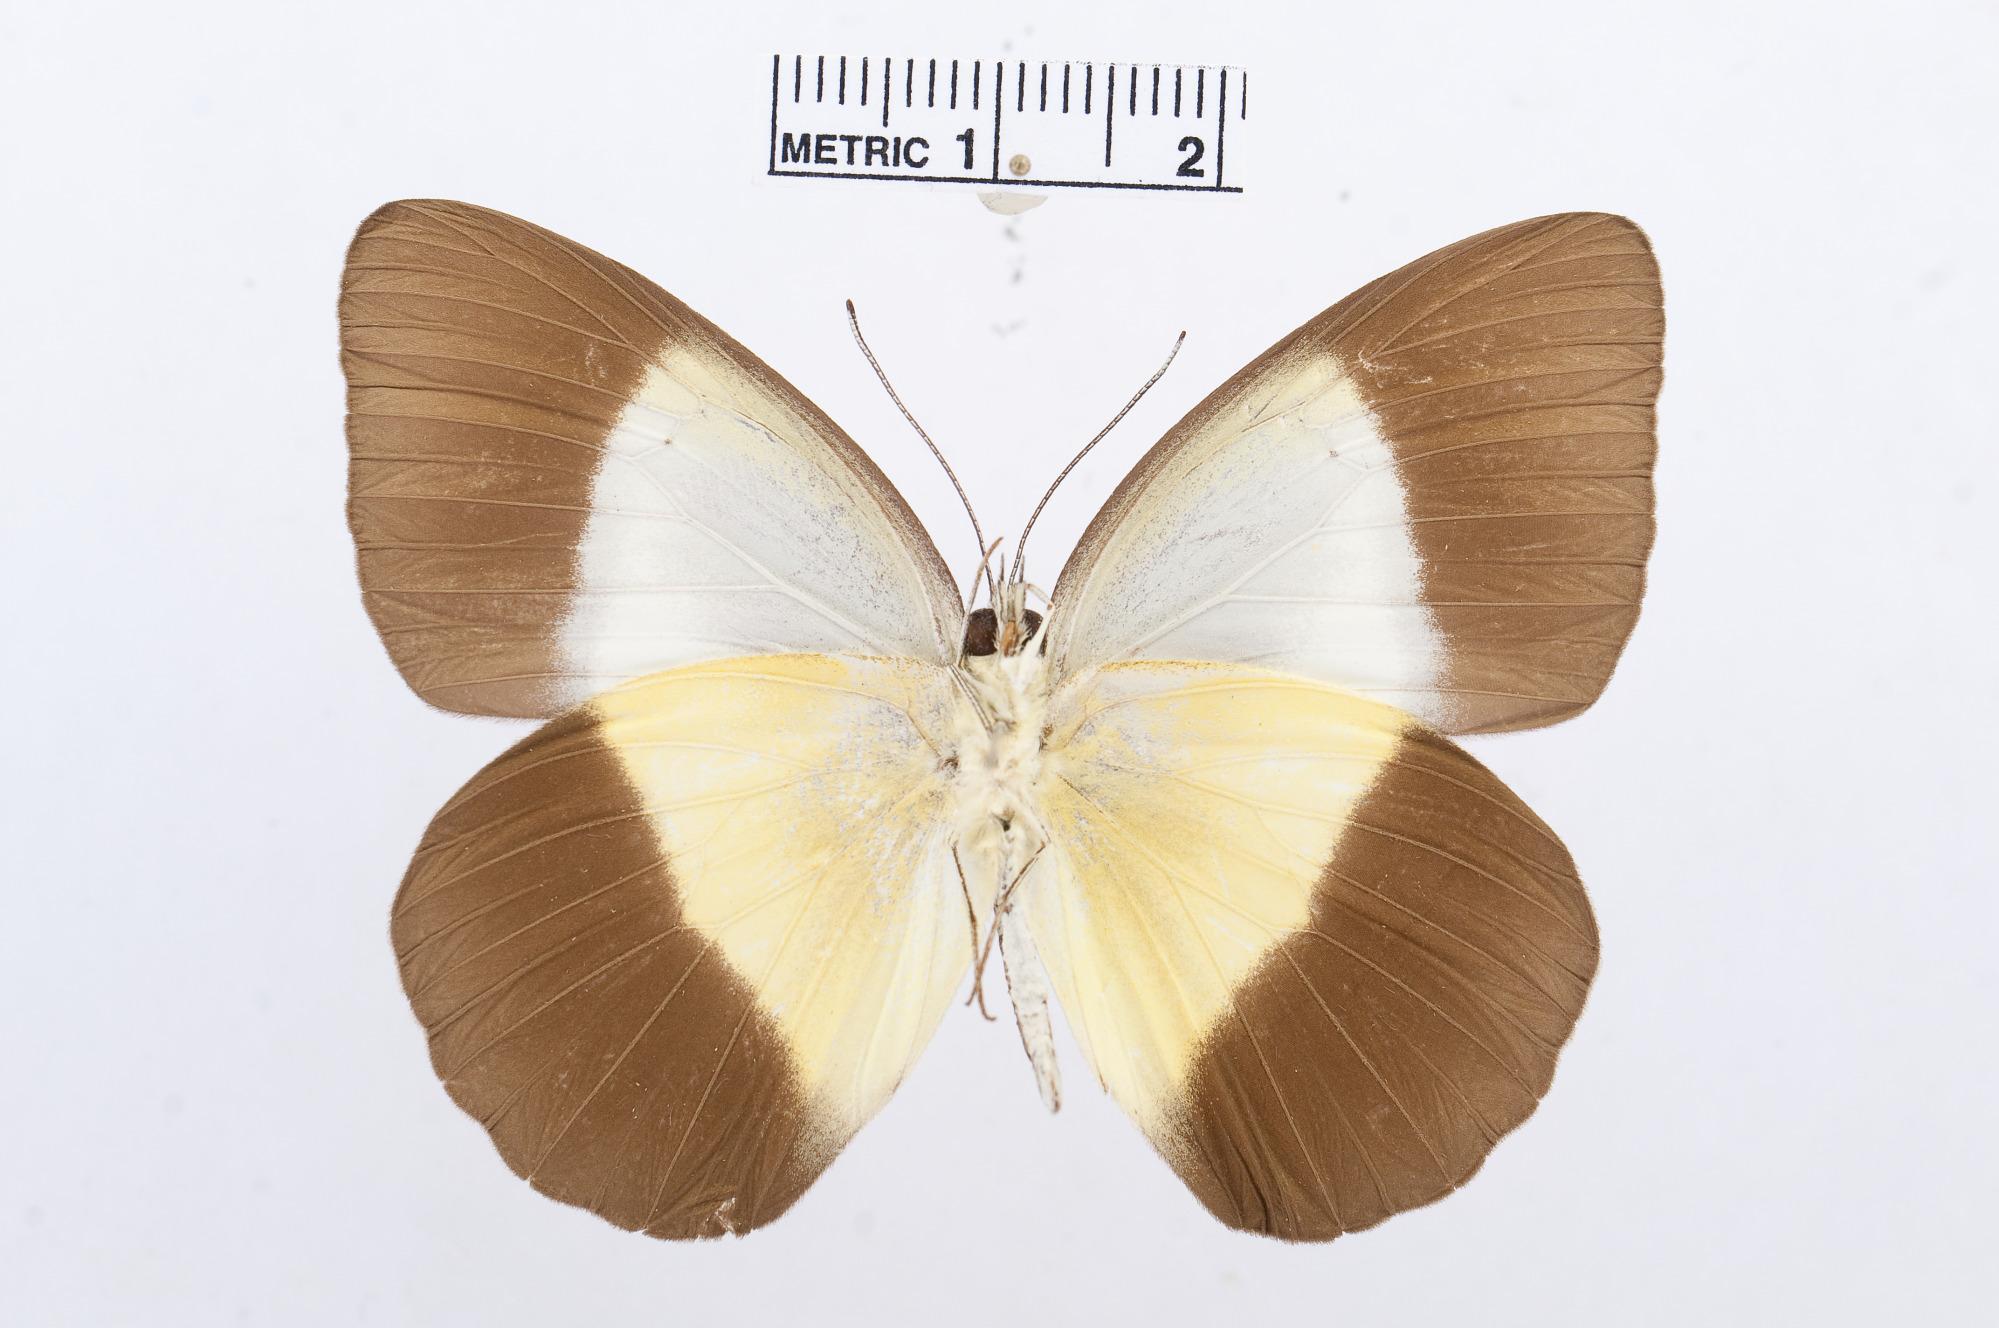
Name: Aoa affinis
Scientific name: Aoa affinis
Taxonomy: Animalia, Arthropoda, Hexapoda, Insecta, Lepidoptera, Pieridae, Pierinae